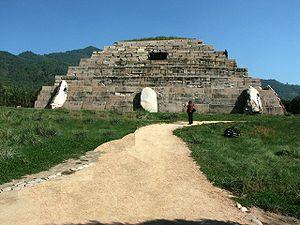
Changsu Wang est le fils de Kwanggaet'o Wang le Grand, il monte sur le trône du royaume de Koguryŏ en 413 et y reste jusqu'à sa mort en 491.
Cet article sur l'architecture coréenne décrit les bâtiments construits en Corée depuis la préhistoire jusqu'à nos jours.
La Chine compte de très nombreux tumuli de forme pyramidale, appelés pyramides chinoises par les premiers Européens à les avoir découverts. La plupart sont situés dans un rayon de 100 km autour de la ville de Xi'an, chef-lieu de la province de Shaanxi en Chine centrale. Ils ont longtemps fait l'objet de controverses, en raison notamment du souci de secret des autorités chinoises, et de leur mauvais état de conservation qui les rend souvent semblables à de simples buttes naturelles.
Les capitales et tombes de l’ancien royaume de Koguryo désignent plusieurs sites inscrits au patrimoine mondial de l'UNESCO, datant de l'époque du royaume de Koguryo et situés dans les provinces chinoises du Liaoning et de Jilin. Ces sites comprennent les vestiges archéologiques de 3 villes : Wunu, Guonei et Wandu et de 40 tombeaux, dont 14 tombeaux impériaux et 27 tombeaux de l'aristocratie.